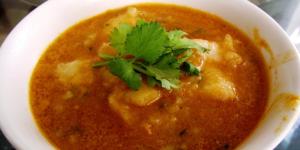
guisado de pescado